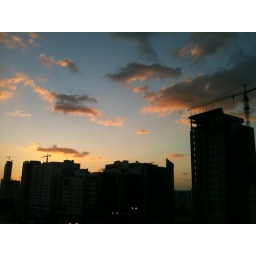
After the rain.... clouds in a clear morning sky, Fujairah